Fearsome Tales for Fiendish Kids

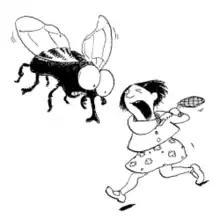
Eli (right) defending herself against a giant fly (unknowingly, sister Serena); drawn by Kerstin Meyer for "Scary Stories for Eight Year Olds".

A boardroom of the Squarebrush Sou'wester chocolate factory is celebrating its improved sales for the year when an employee alerts them to a fly that has been seen around the factory lines. The directors order production to be ceased until the fly is found but it had already laid its eggs in an open Easter chocolate bunny and flown out of an open window. The affected bunny is bought by the mother of Serena Slurp, a stubborn chocoholic who will eat chocolate from anywhere, even stealing other people's or licking chocolate wrappers she finds. Because she has enough chocolate to last, the chocolate bunny is stored at the back of the fridge for emergencies.